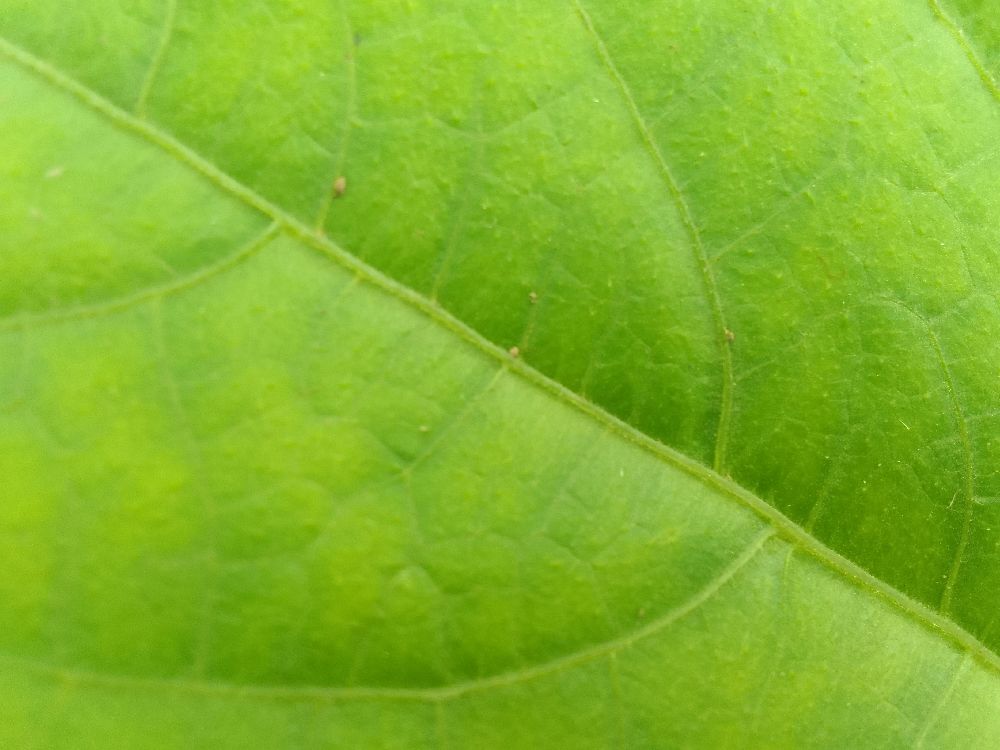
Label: healthy